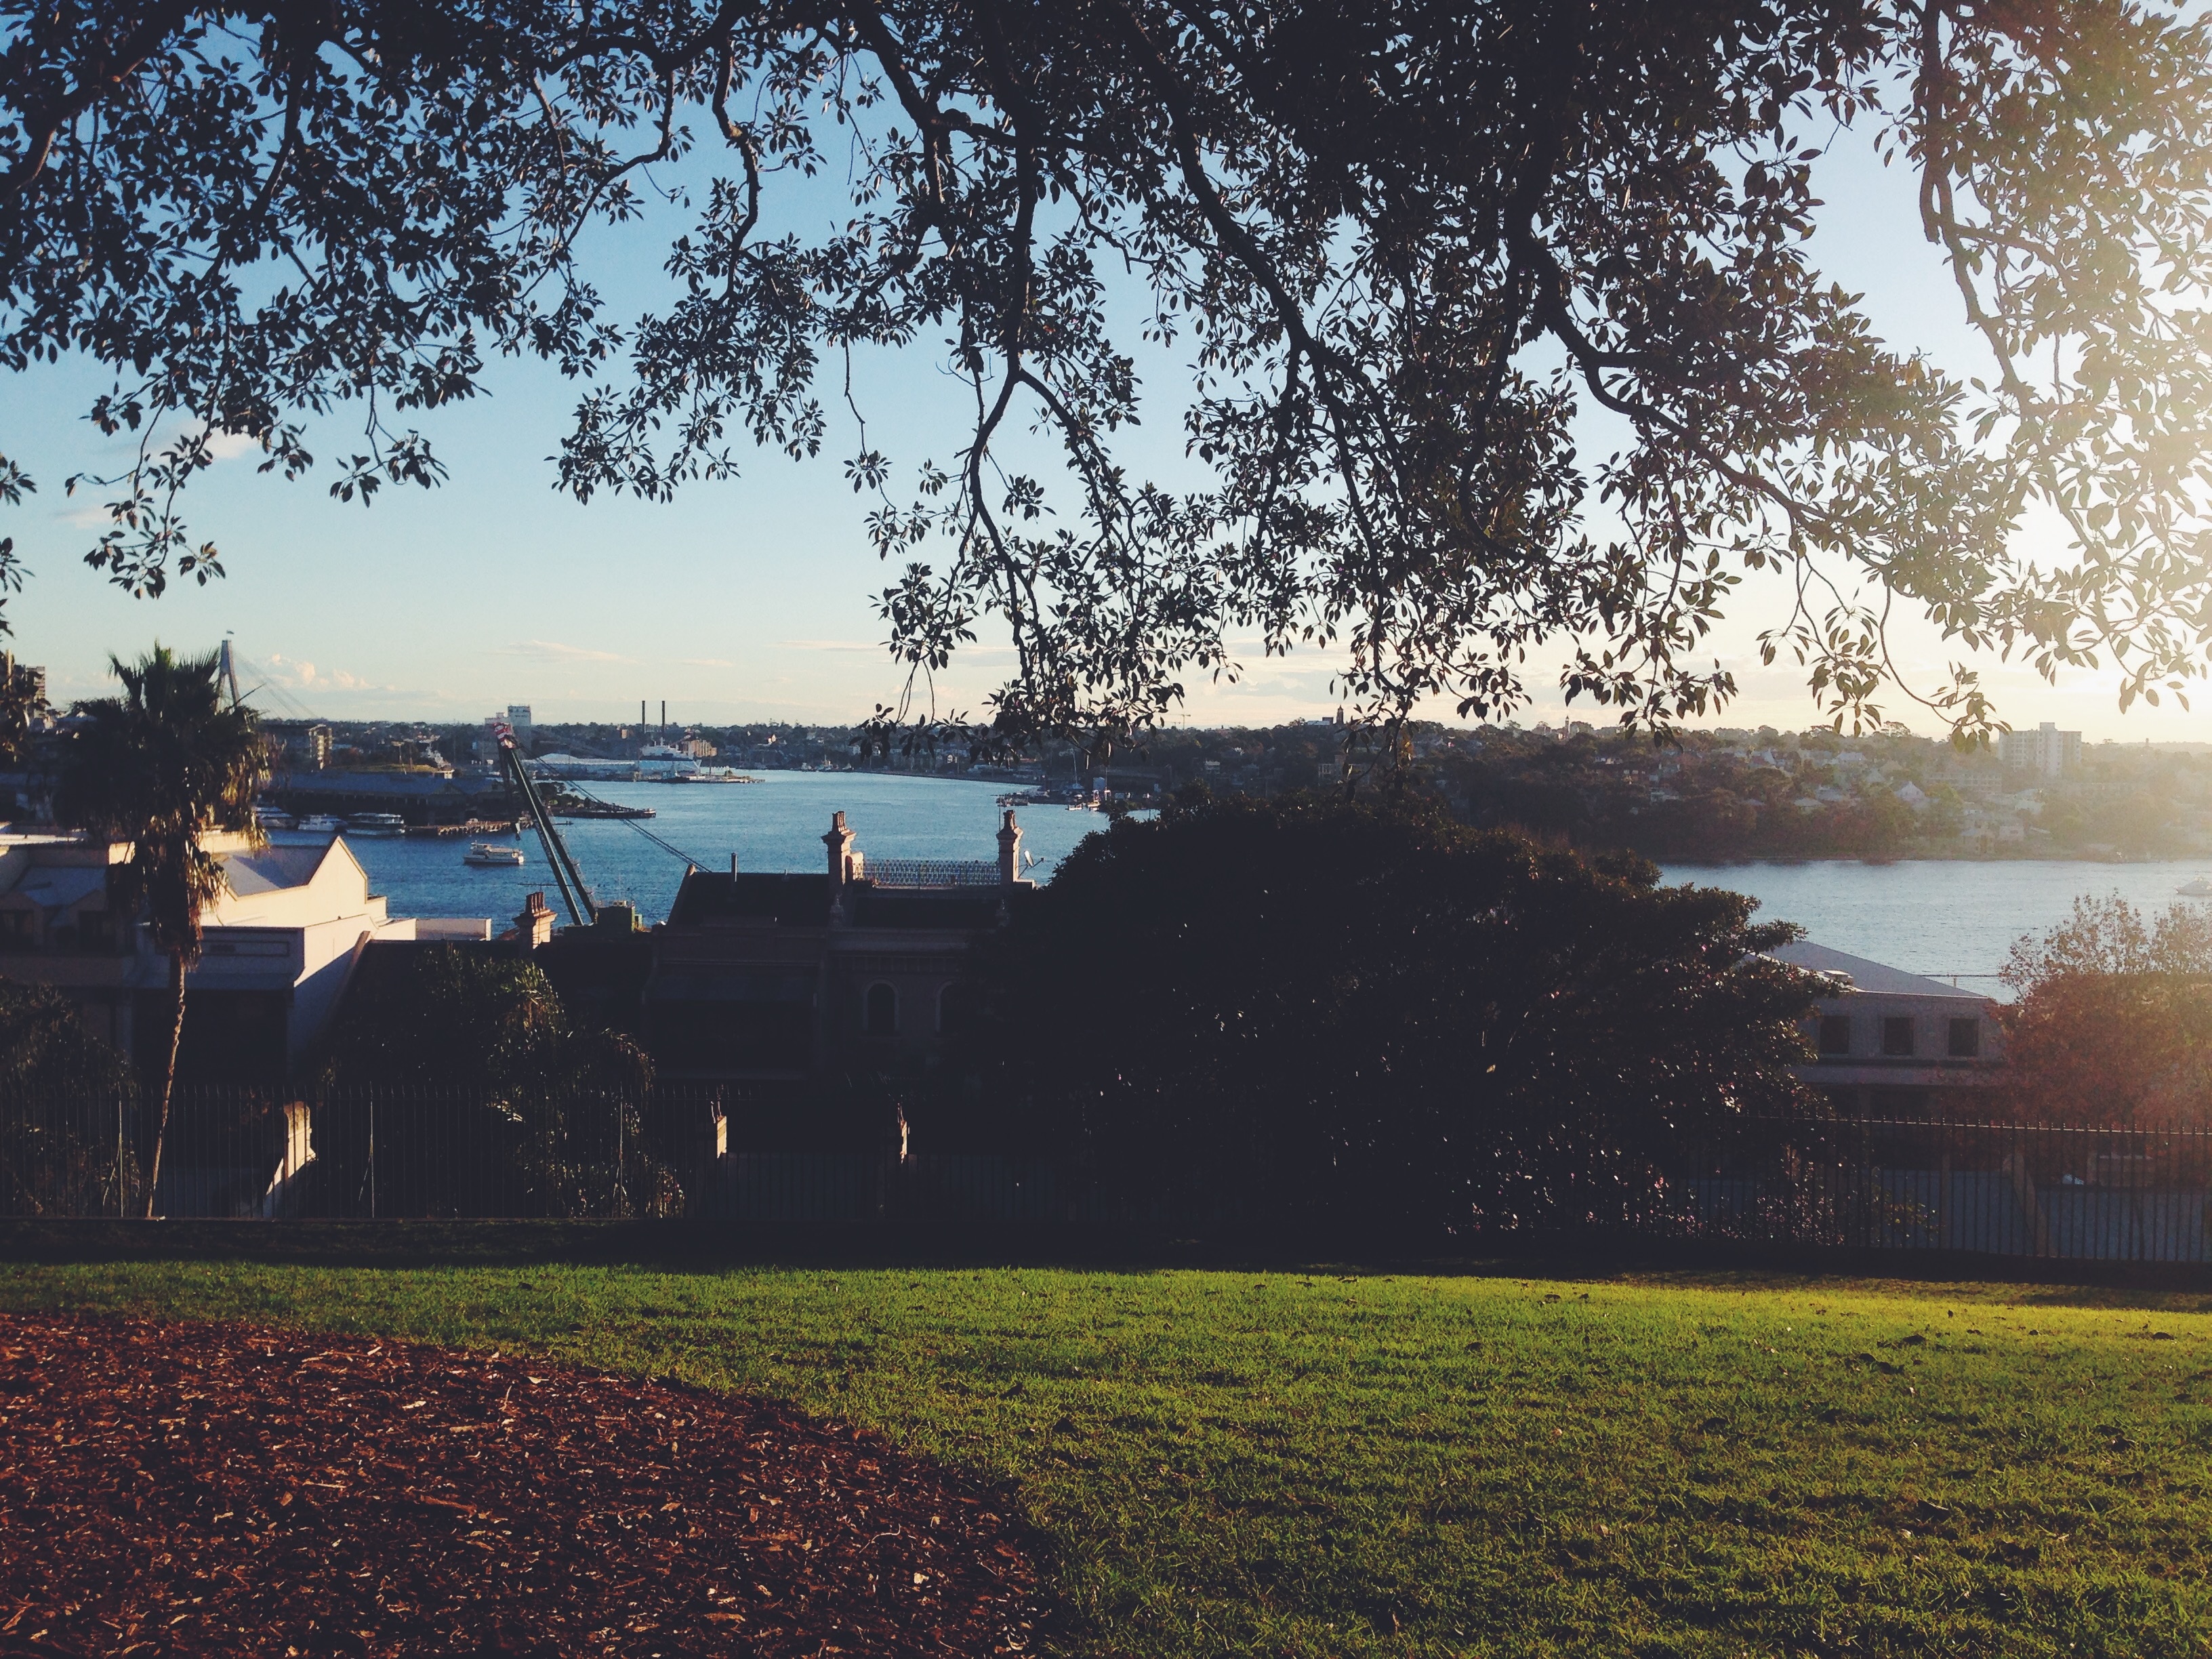
tree, nature, grass, sunset, house, sunlight, morning, flower, evening, reflection, autumn, rural area, woody plant